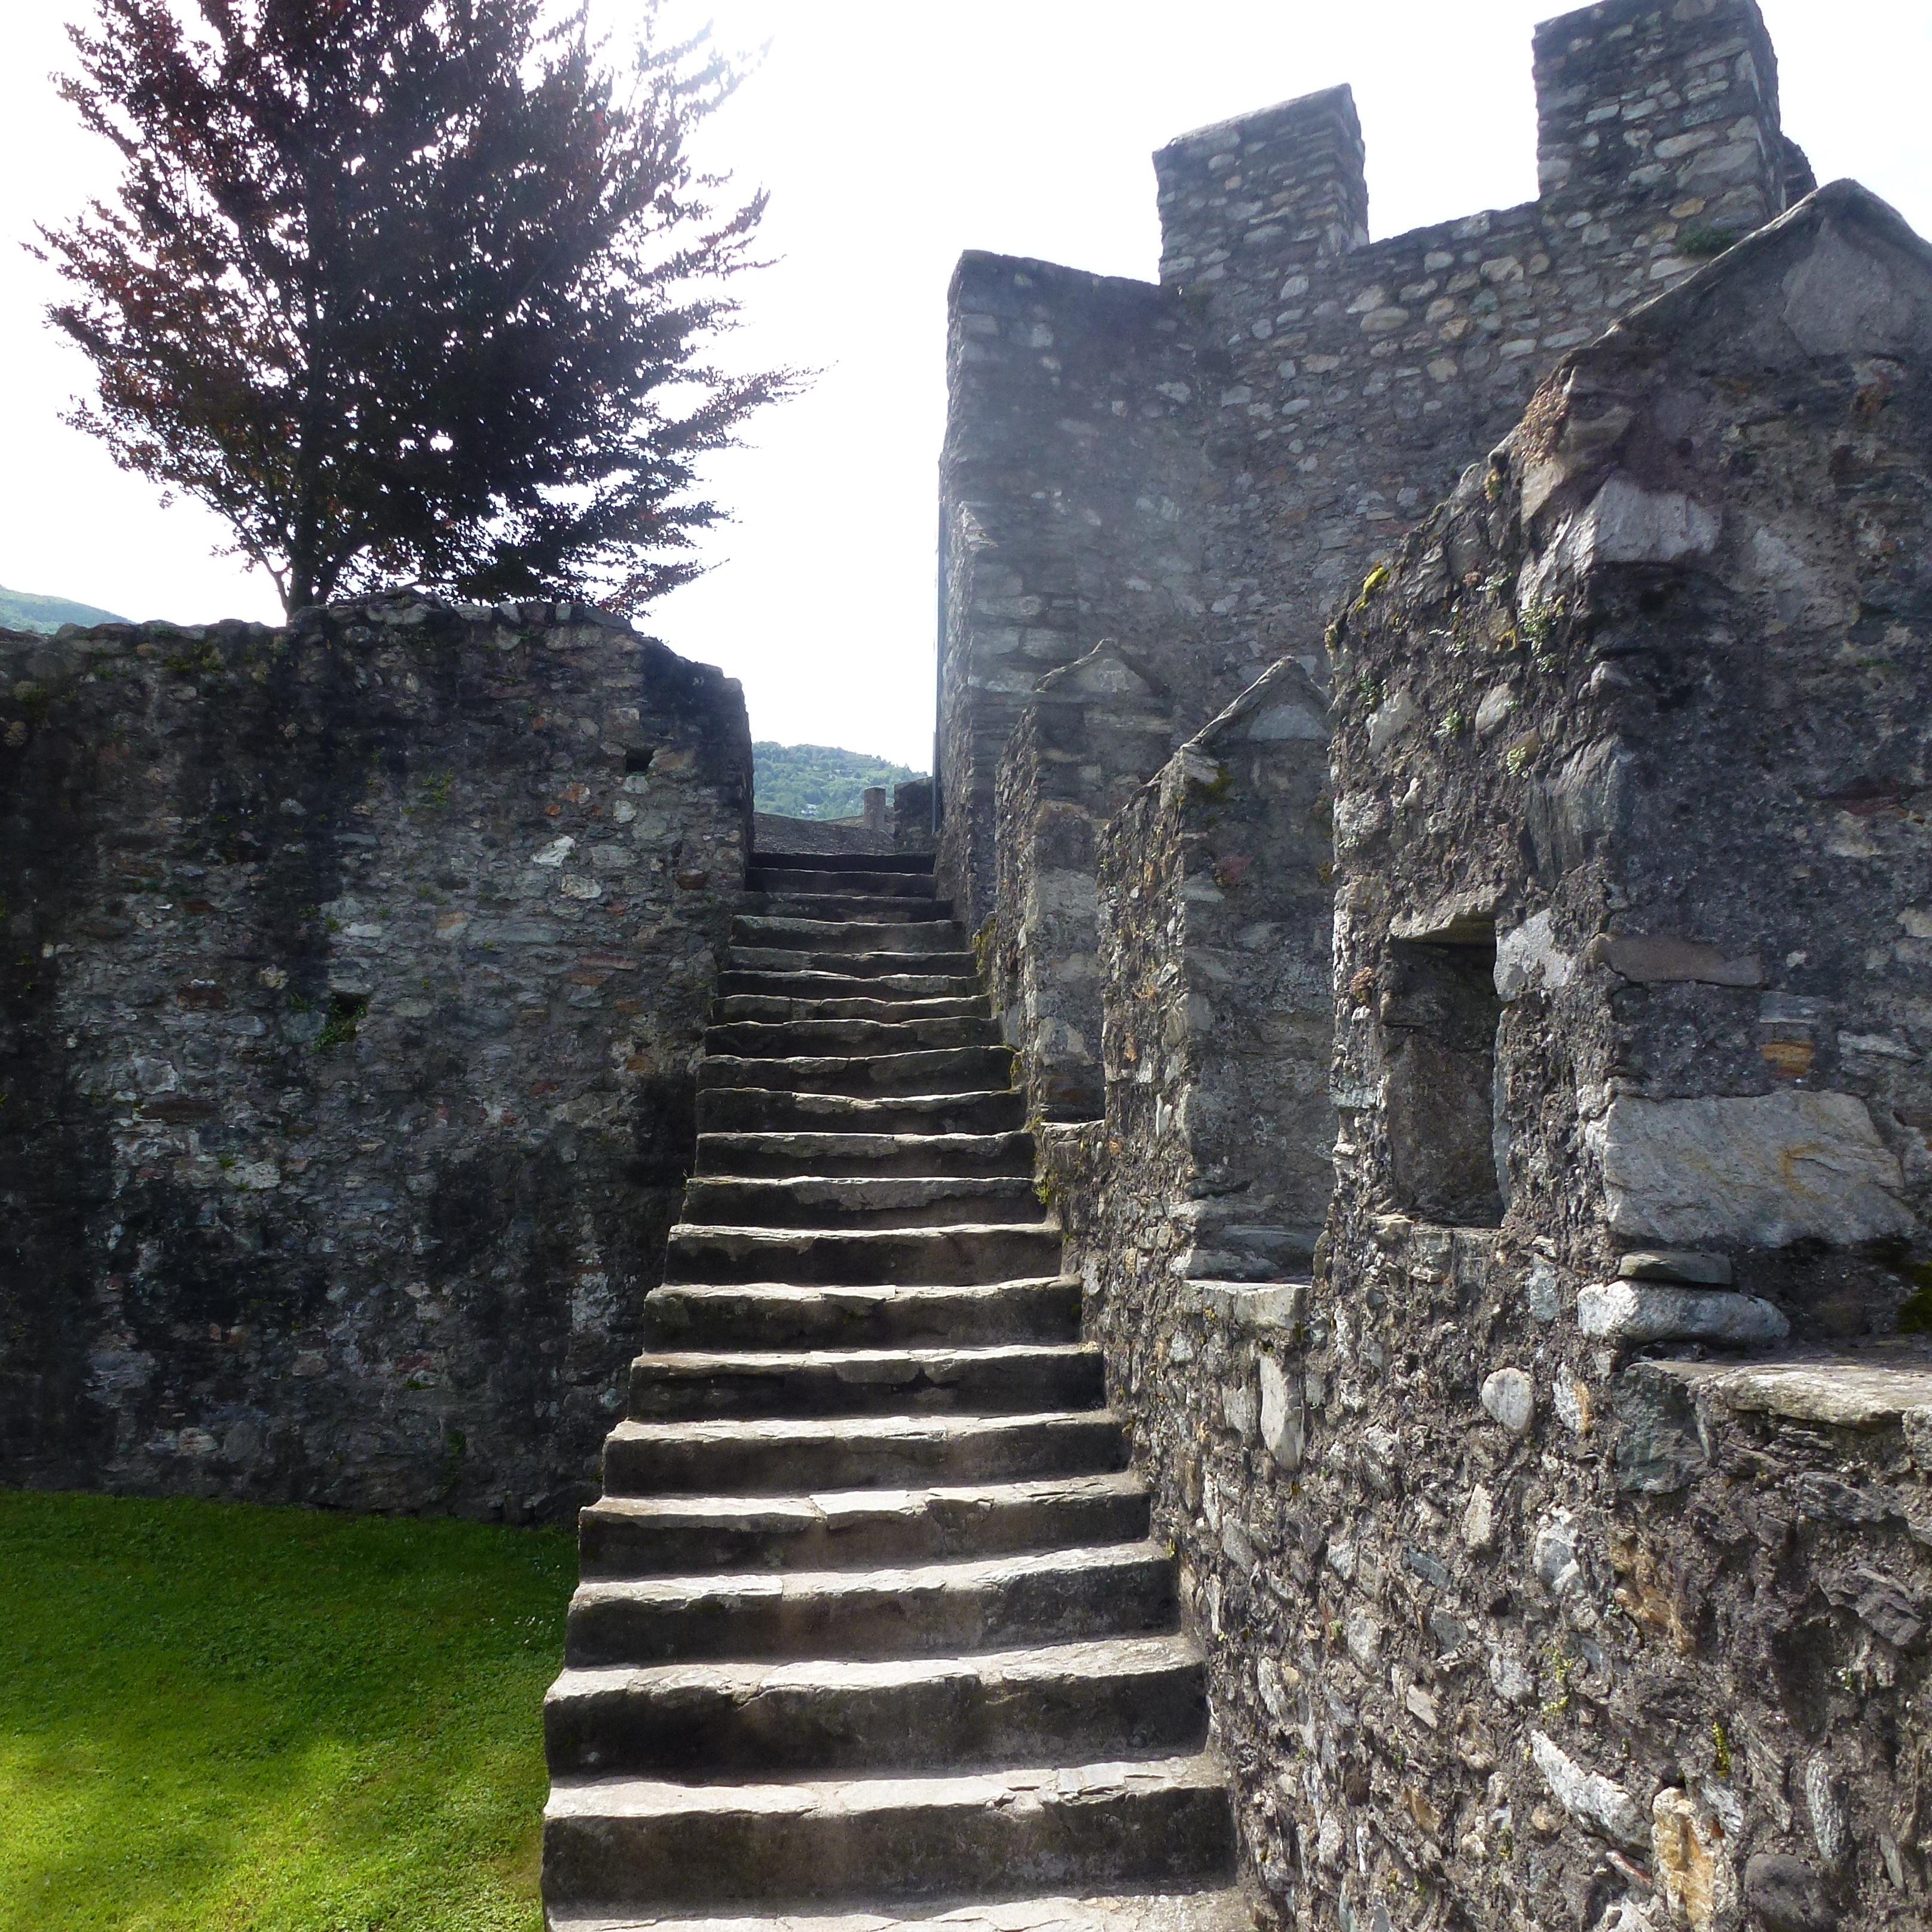
rock, architecture, building, wall, staircase, monument, castle, fortress, stairs, ruins, switzerland, monolith, emergence, gradually, bellinzona, castelgrande, ticino, archaeological site, ancient history